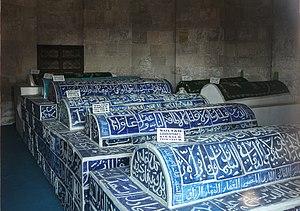
Tombes à l'intérieur du turbe Kiliç Arslan II dans la cour de la Alaeddin Camii, Konya, Turquie